Bull Lea

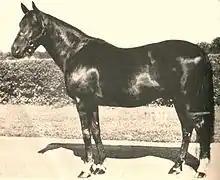

Bull Lea (March 11, 1935 – June 16, 1964) was an American Thoroughbred racehorse who is best known as the foundation sire responsible for making Calumet Farm one of the most successful racing stables in American history. In their article on Calumet Farm, the International Museum of the Horse in Lexington, Kentucky wrote that Bull Lea was "one of the greatest sires in Thoroughbred breeding history."